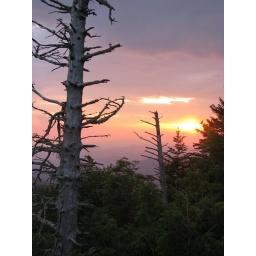
Remains of tree killed by a blight that swept the mountains a few years ago.